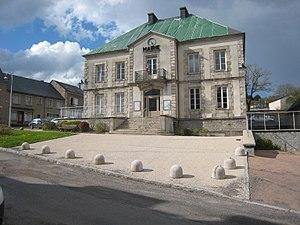
Mairie de Montsauche-les-Settons
Charles Monot est un médecin et un homme politique français né le 22 juin 1830 à Moux-en-Morvan et décédé le 14 février 1914 à Montsauche-les-Settons.